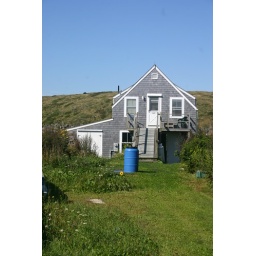
Cottage near fish beach